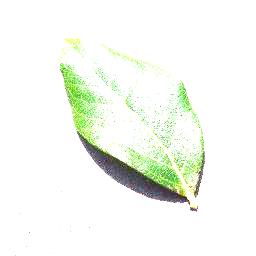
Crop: blueberry
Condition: healthy